Aeneas Mackintosh

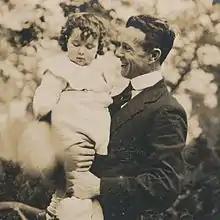
Aeneas with his daughter, Pamela,

Mackintosh was born in Tirhut (in what was then British India), on 1 July 1879. He was one of six children (five sons and a daughter) of a Scottish indigo planter, Alexander Mackintosh, a descendant from the chieftains of Clan Chattan. Aeneas would in due course be named as an heir to the chieftainship, and to the ancient seat at Inverness that went with it. When Aeneas was still a young child, his mother, Annie Mackintosh, suddenly returned to Britain, bringing the children with her. The reasons for the family rift are unknown, but it was evidently permanent. His father had Bright's disease and remained in India. Aeneas never saw his father again but remained fond of him, writing regularly; his father kept every letter but they were found unopened when his father died. At home in Bedfordshire, Aeneas attended Bedford Modern School. He then followed the same path as had Ernest Shackleton five years earlier, leaving school at the age of 16 to go to sea. After serving a tough Merchant Officer's apprenticeship, he joined the P and O Line, and remained with this company until he was recruited by Shackleton's "Nimrod" expedition, which sailed for Antarctica in 1907. Before the expedition's departure Mackintosh was commissioned as a sub lieutenant in the Royal Naval Reserve.